John Brett (artist)

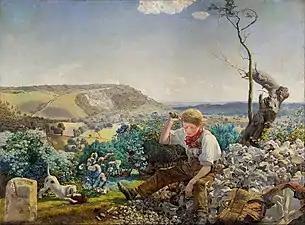
"The Stonebreaker".

John Brett (8 December 1831 – 7 January 1902) was a British artist associated with the Pre-Raphaelite movement, mainly notable for his highly detailed landscapes.